Grand-Hôtel du Cap-Ferrat

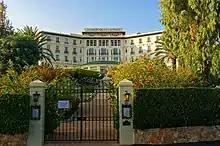
Grand-Hôtel du Cap-Ferrat, 2008

The Grand-Hôtel du Cap-Ferrat, A Four Seasons Hotel is a famous five star luxury resort hotel, in Saint-Jean-Cap-Ferrat on the French Riviera. The hotel obtained the "Palace de France" distinction, granted by the government for its excellence in service in 2011. In 2024, the Michelin Guide awarded its 3 Key distinction. One of the highest-ranking of all the many "palaces" that sprang up all over the French Riviera, the Grand-Hôtel du Cap-Ferrat overlooks the sea from the furthermost tip of the peninsula from which it takes its name.